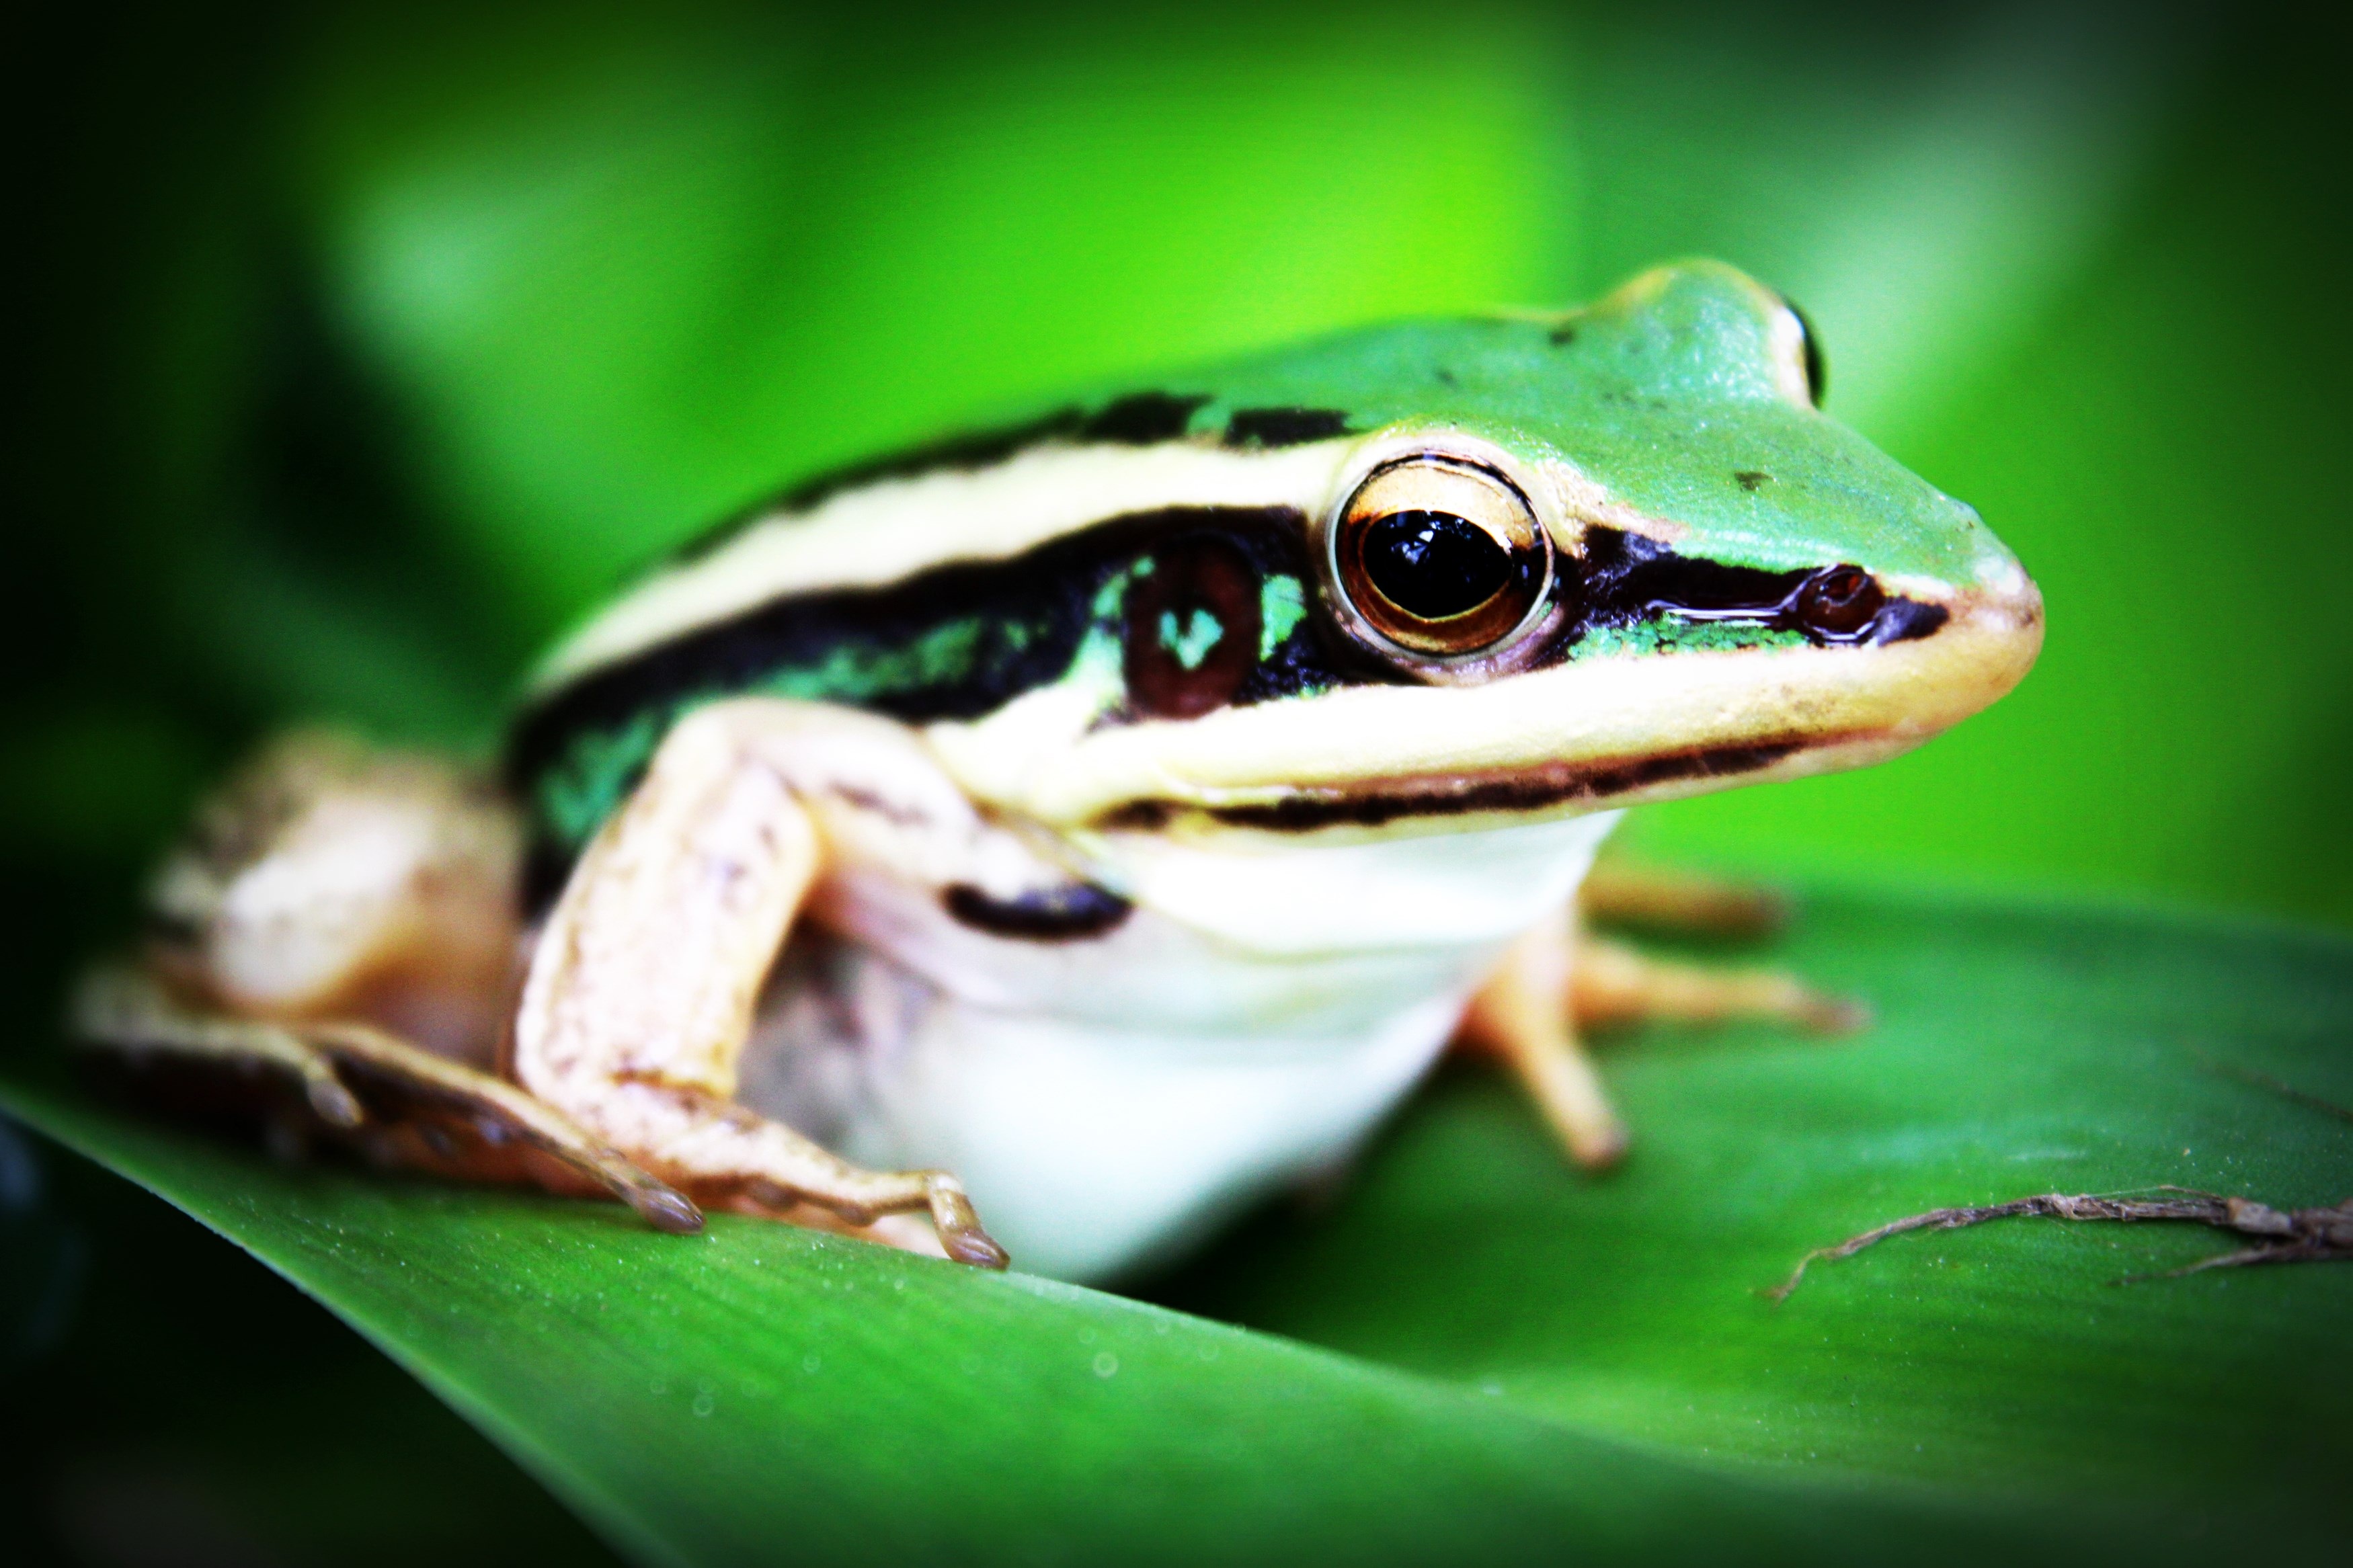
nature, leaf, animal, cute, looking, wildlife, green, red, jungle, tropical, macro, biology, small, frog, amphibian, colorful, fauna, tree frog, close up, crawling, treefrog, herpetology, vivid, rainforest, vertebrate, discovery, beautiful, exotic, nocturnal, hiding, herp, copy space, macro photography, red eye, copyspace, costa rica, panama, agalychnis callidryas, hyla, monkey frog, monkey tree frog, night animal, rain forst, red eyed tree frog, red eyed treefrog, red yeyed, willderness, bullfrog, ranidae